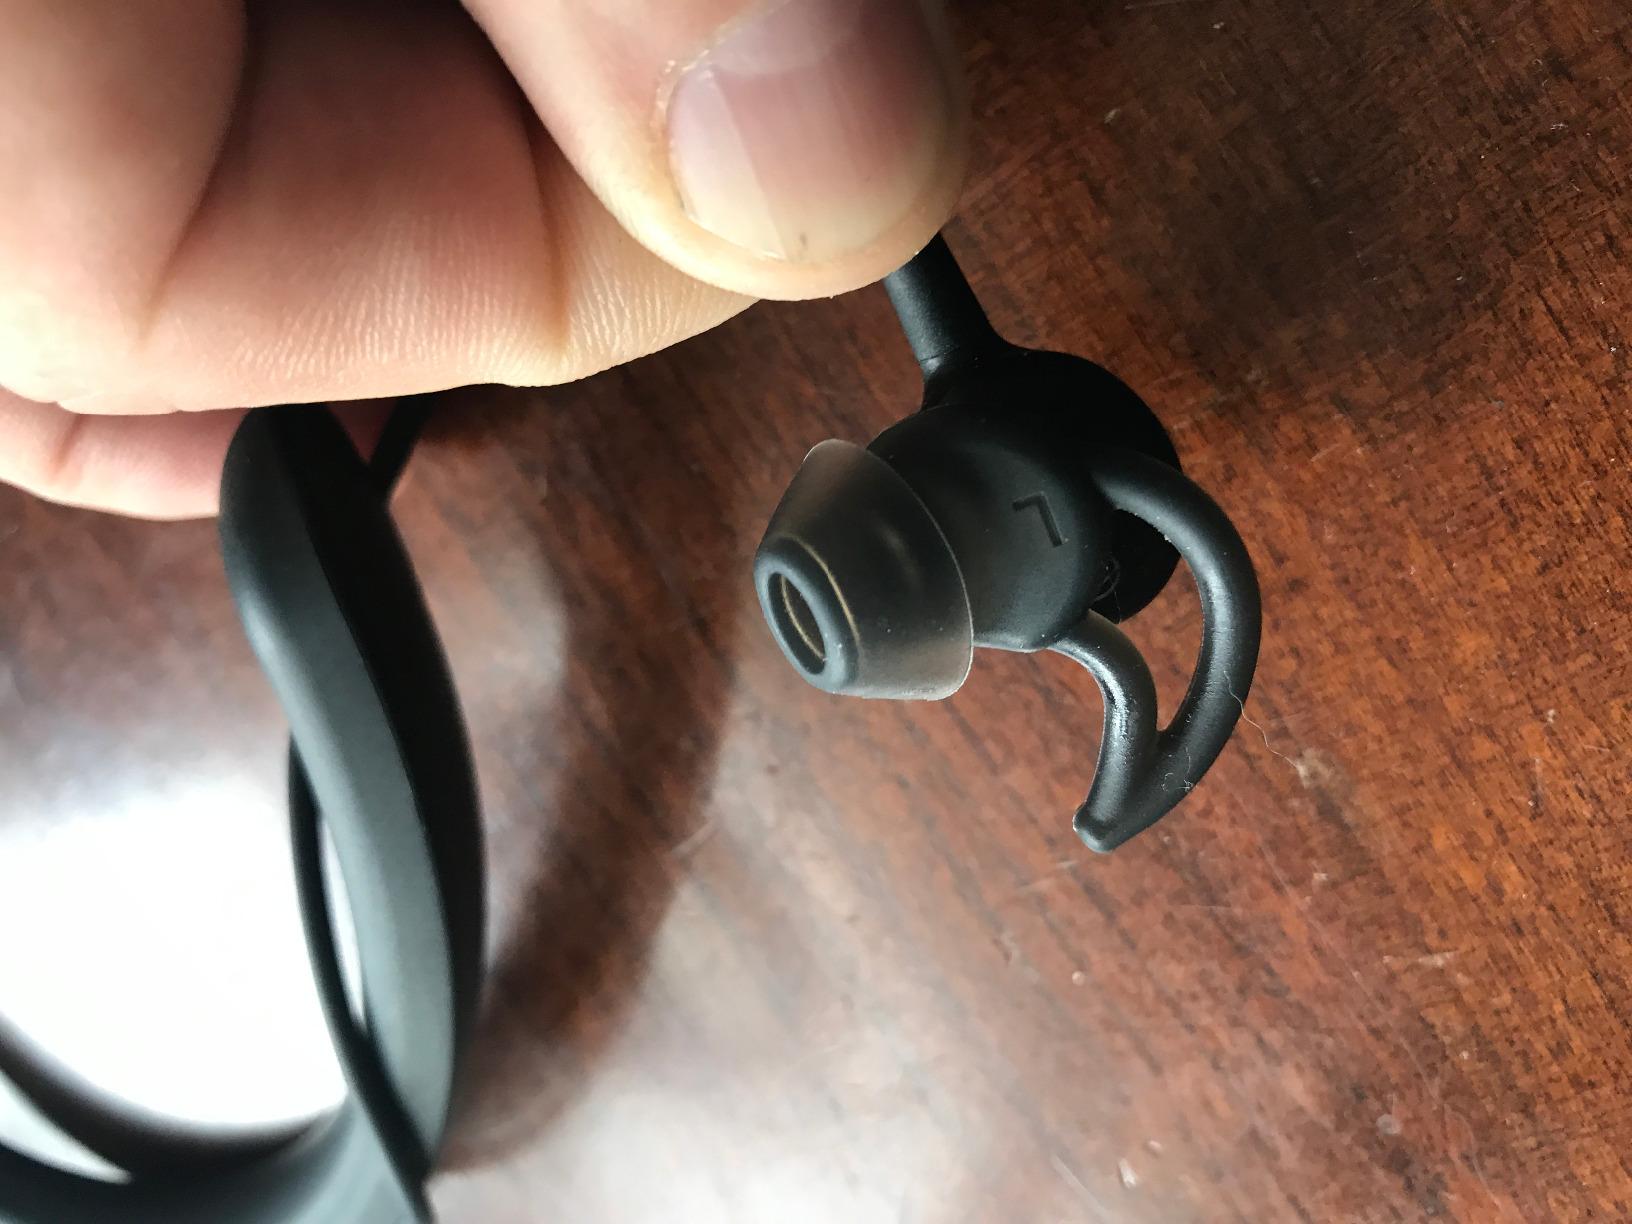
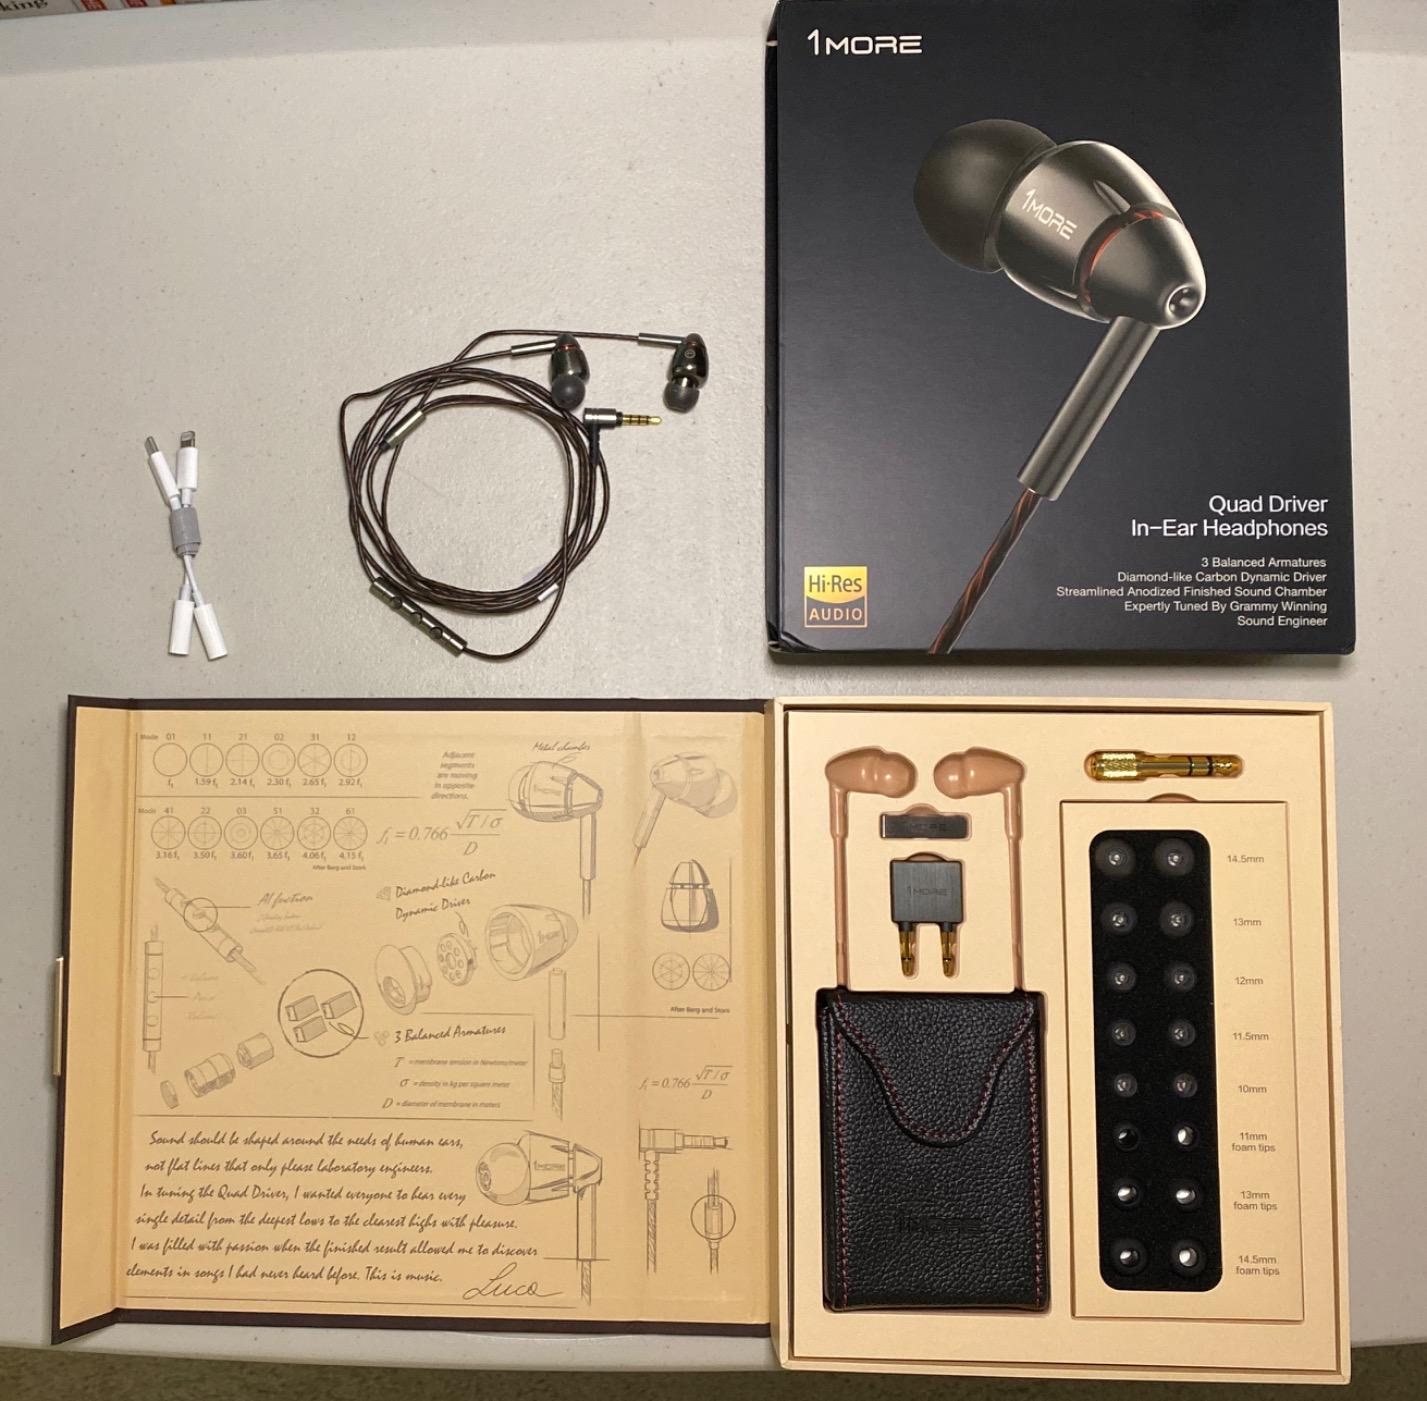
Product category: headphones
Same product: no